Maple Leaf Wrestling

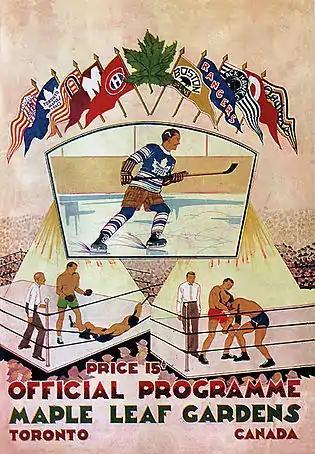
Cover of the program for the first game of the Toronto Maple Leafs at Maple Leaf Gardens (MLG) in 1931. Boxing and wrestling matches, also staple events at MLG for most of its history, are depicted on the cover along with ice hockey imagery.

The promotion, initially known as the Queensbury Athletic Club, traces its roots back to 1930, when it was launched by Jack Corcoran, who had previously promoted boxing in Toronto under the Queensbury name. Initially, Corcoran was involved in a promotional war with rival promoter Ivan Mickailoff, but after Corcoran allied himself with the new Maple Leaf Gardens in 1931, he took control of professional wrestling in Toronto.